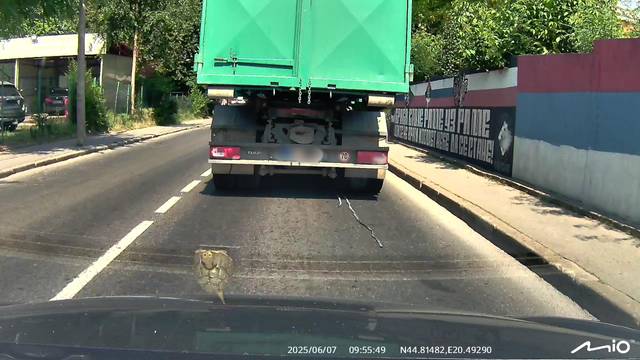
Region: Serbia
Coordinates: 44.815, 20.493